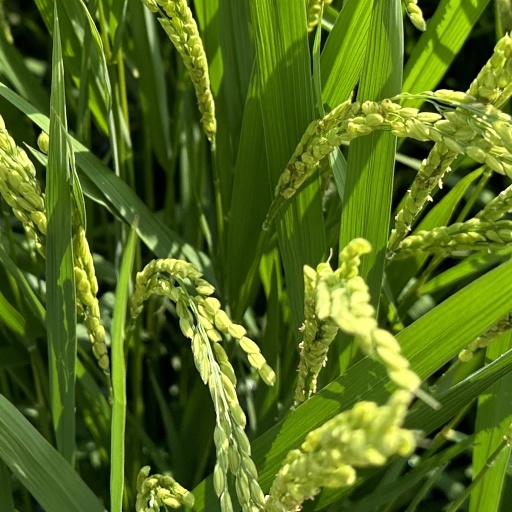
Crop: rice